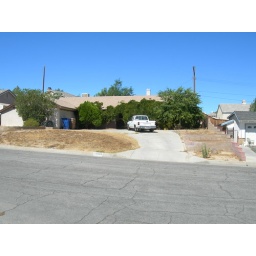
The house across the street from Ars Terra illustrating a typical Palmdale suburban property.photo by Graham Burnett